Brown Girl, Brownstones

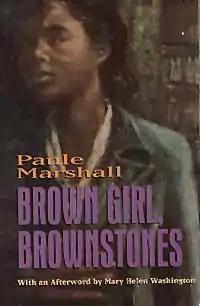
Cover of "Brown Girl, Brownstones" (1959)

Brown Girl, Brownstones is the debut novel by the internationally recognized writer Paule Marshall, first published in 1959, and dramatized by CBS Television Workshop in 1960. The story is about Barbadian immigrants in Brooklyn, New York. The book gained further recognition after it was reprinted in 1981 by the Feminist Press.